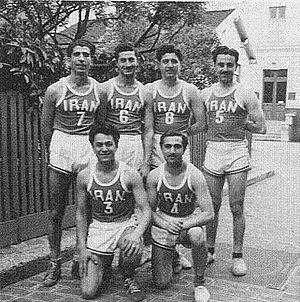
L'équipe d'Iran de basket-ball est la sélection des meilleurs joueurs iraniens de basket-ball. Elle est placée sous l'égide de la Fédération d'Iran de basket-ball. L'Iran est membre de la FIBA depuis 1947.
Cette page présente les résultats des compétitions de basket-ball aux Jeux olympiques d'été de 1948, deuxième apparition de ce sport en qualité d'épreuve officielle des Jeux olympiques.